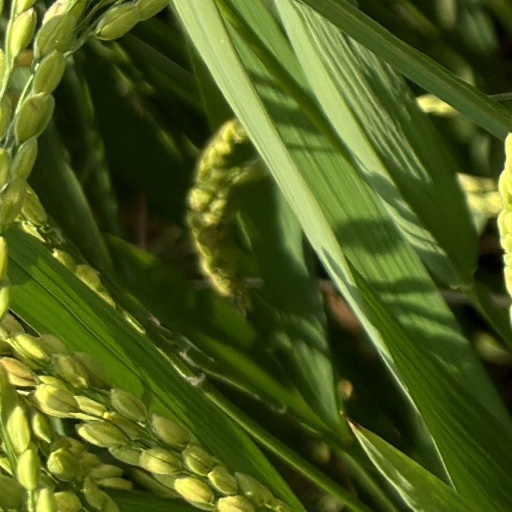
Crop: rice